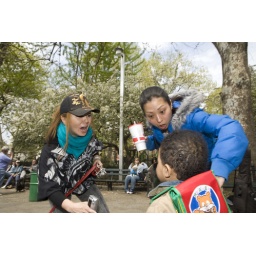
someone kicked a dog in the face